The Survivors (Raven novel)

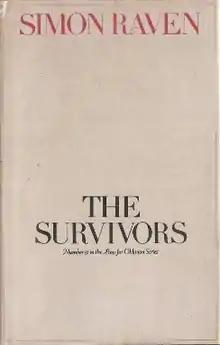
First edition (publ. Blond & Briggs)

The Survivors is Volume X of the novel sequence "Alms for Oblivion" by Simon Raven, published in 1976. It is the tenth and last novel to be published of the sequence and is also the tenth novel chronologically. The story takes place in Venice in 1973.